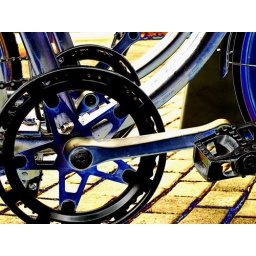
bike in blue